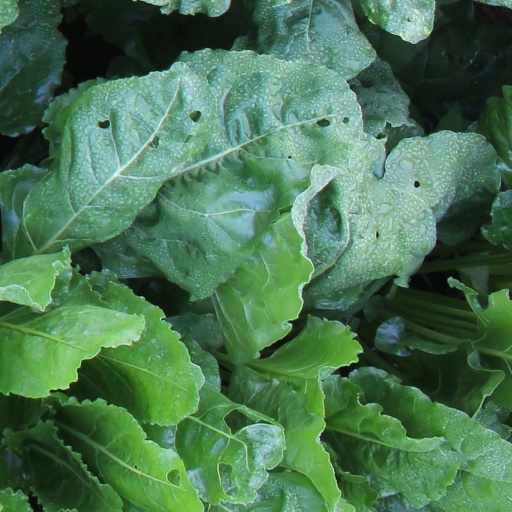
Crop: sugar beet